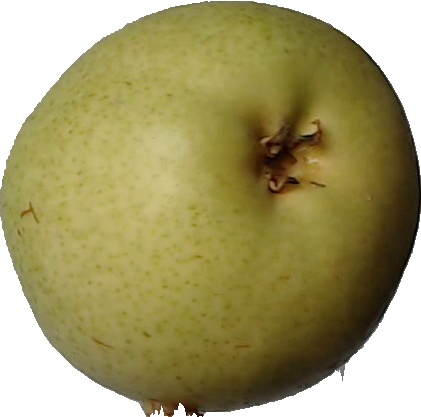
Label: pear_1